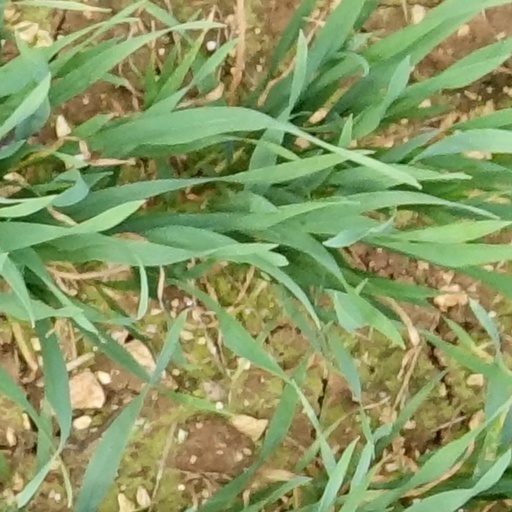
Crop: wheat